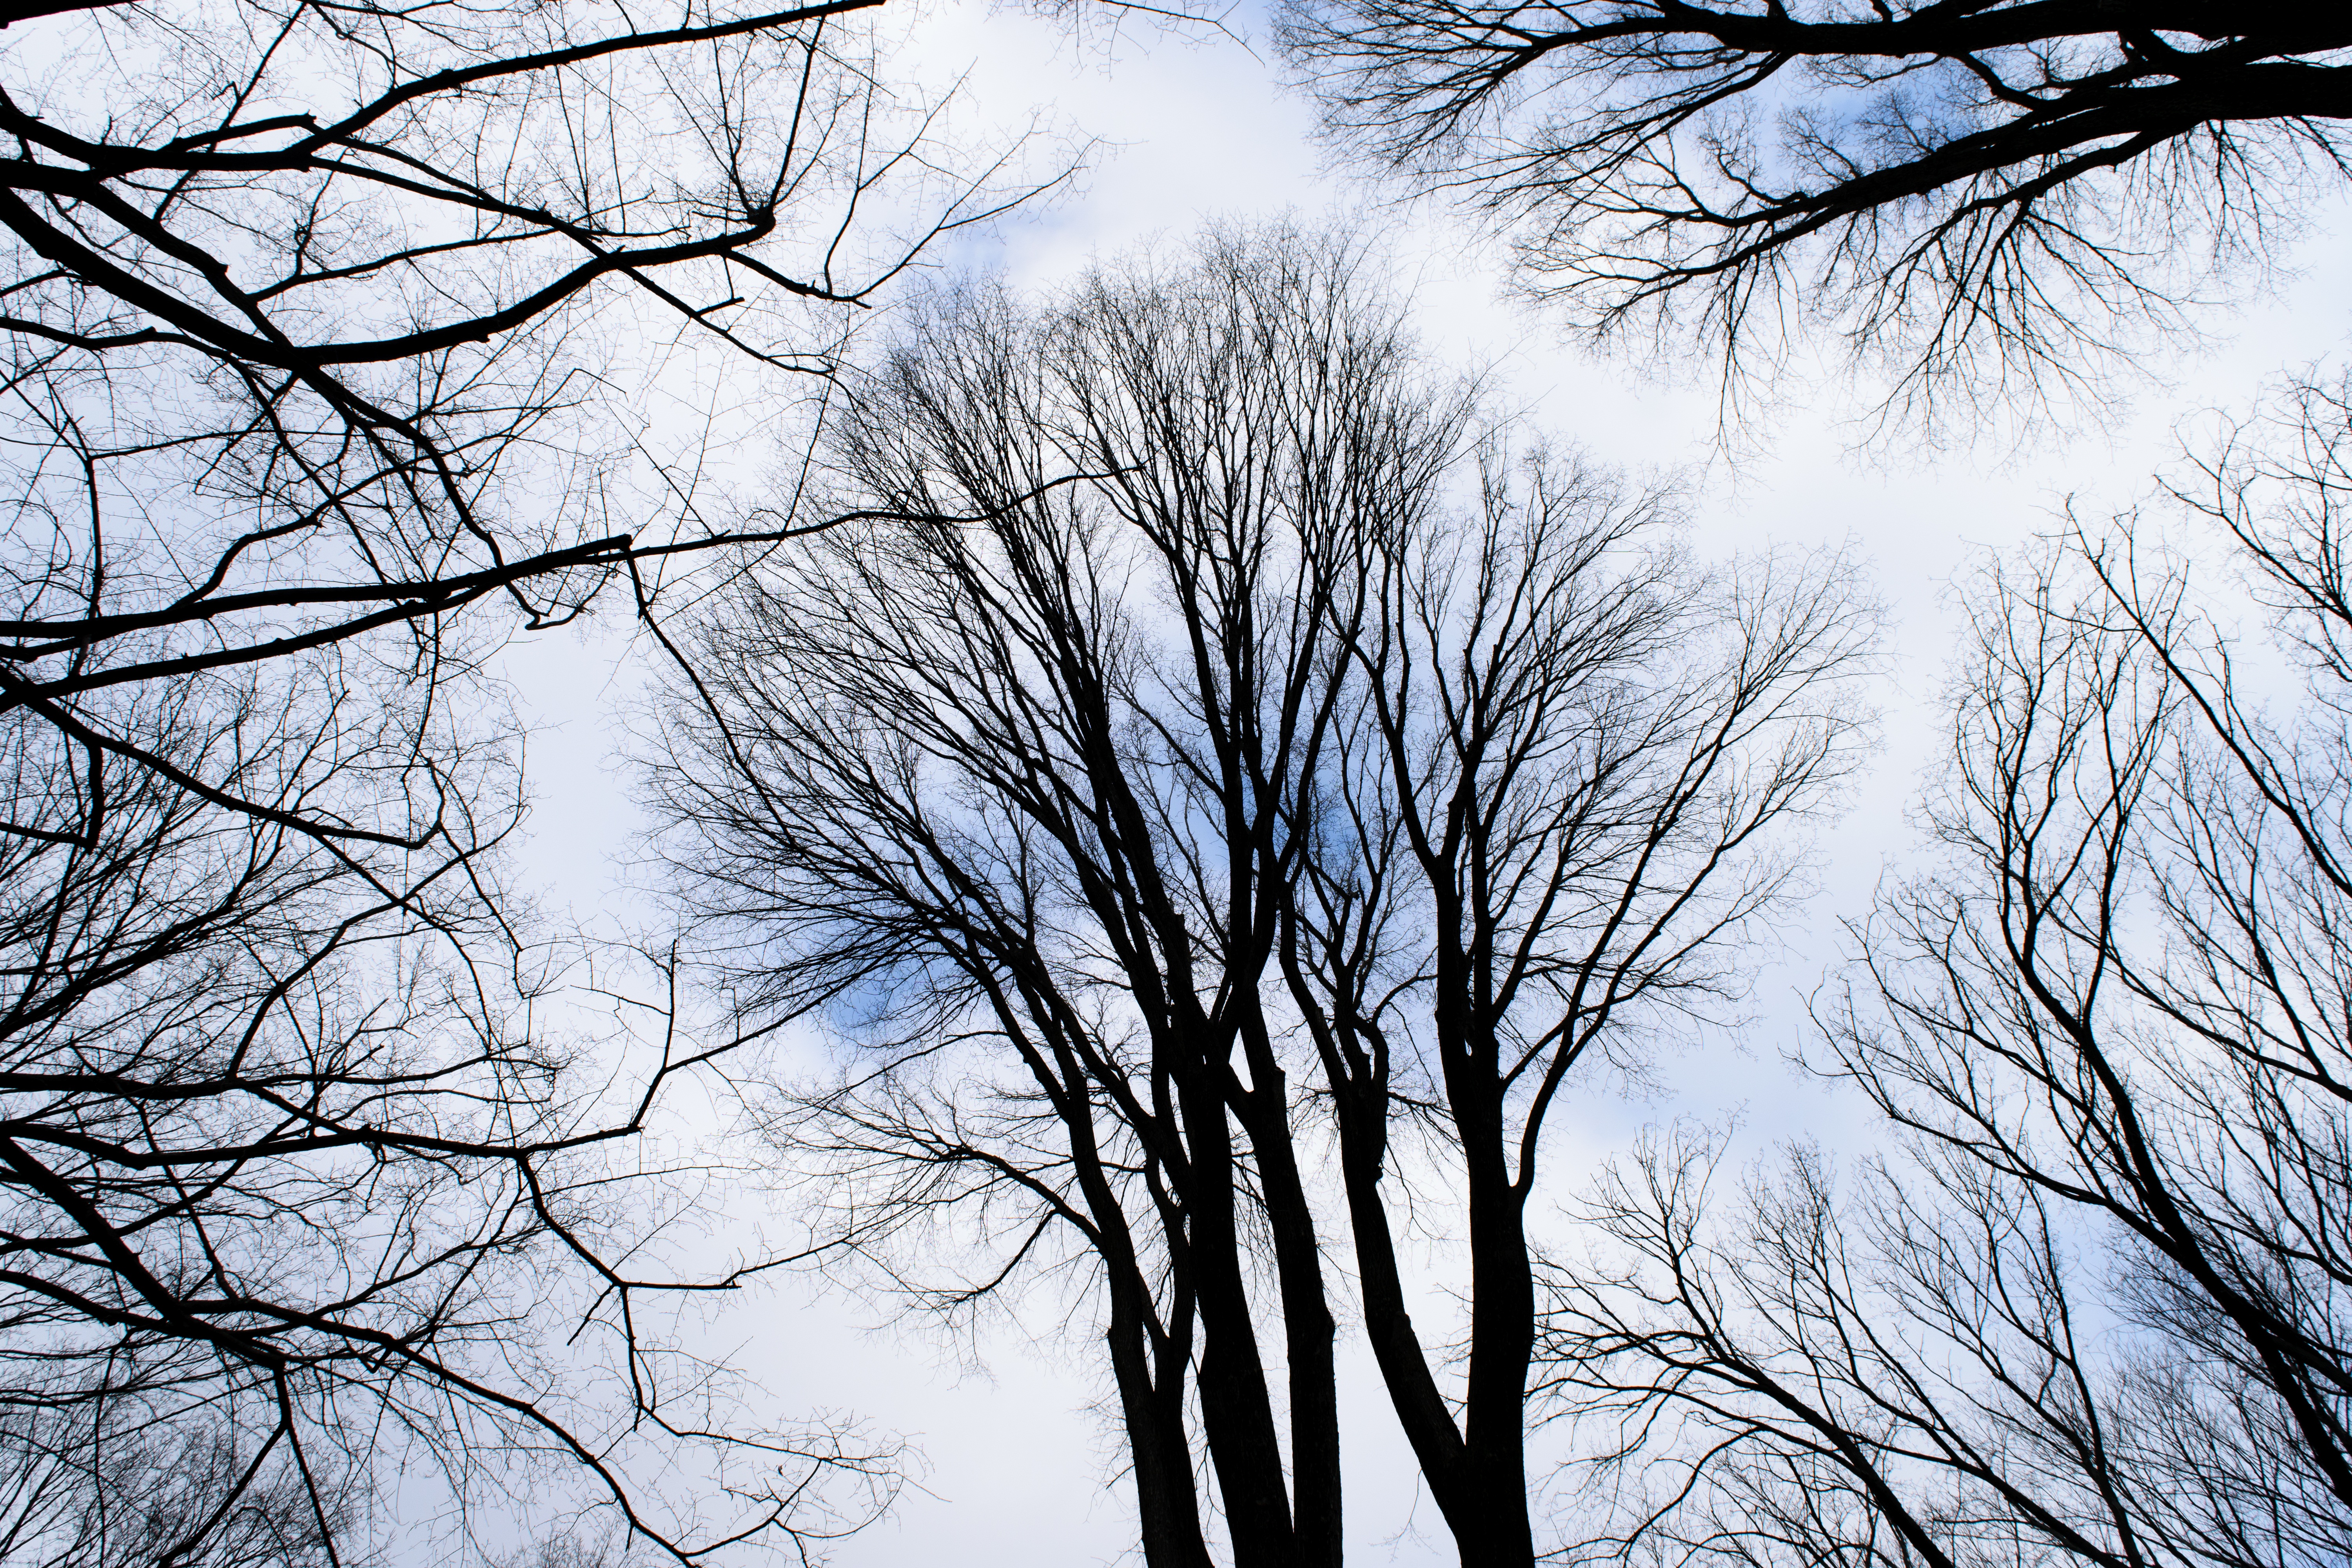
tree, nature, forest, grass, branch, snow, winter, plant, sky, meadow, sunlight, leaf, frost, trunk, vacation, environment, ice, nyc, weather, lonely, season, trees, centralpark, freezing, atmospheric phenomenon, woody plant